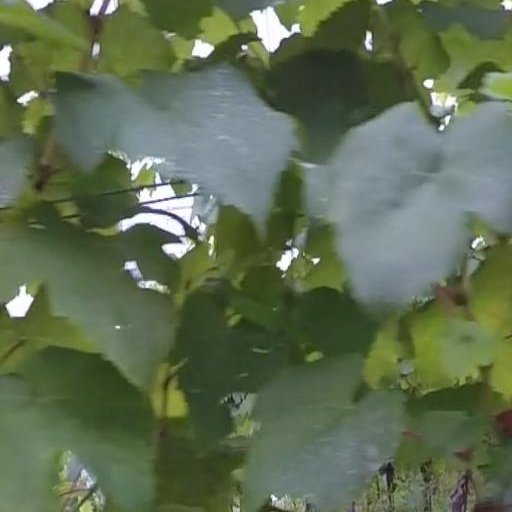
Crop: grape